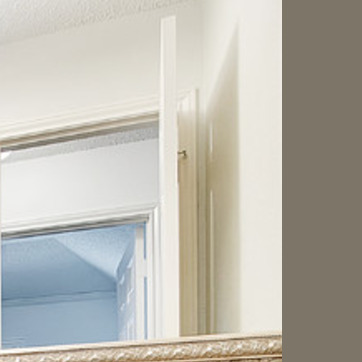
Material: mirror